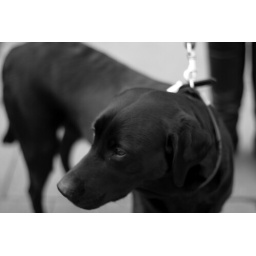
random dog in black and white.